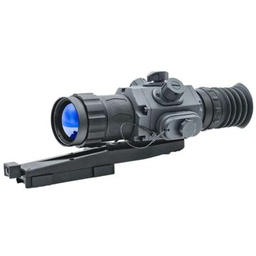
Label: paper